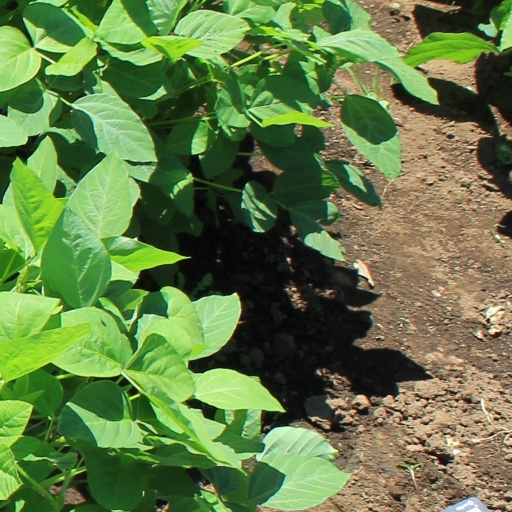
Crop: soybean